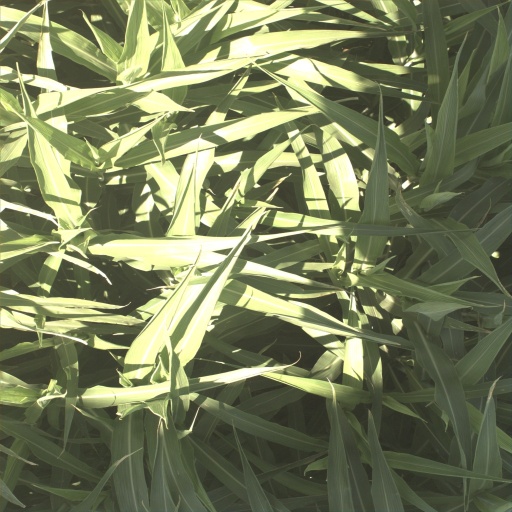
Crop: sorghum